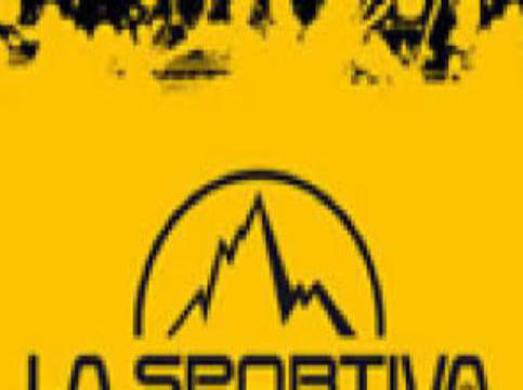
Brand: la sportiva
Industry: Sports